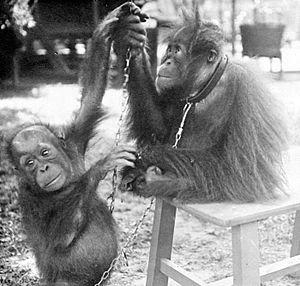
Les Orangs-outans forment un genre de singes appartenant à la famille des hominidés. Ce sont des grands singes diurnes, au pelage clairsemé de couleur rouille à orange foncé, qui comme les autres hominoïdes, ne possèdent pas de queue. Ils sont endémiques des forêts tropicales des îles de Sumatra et Bornéo, territoires partagés entre l'Indonésie et la Malaisie.